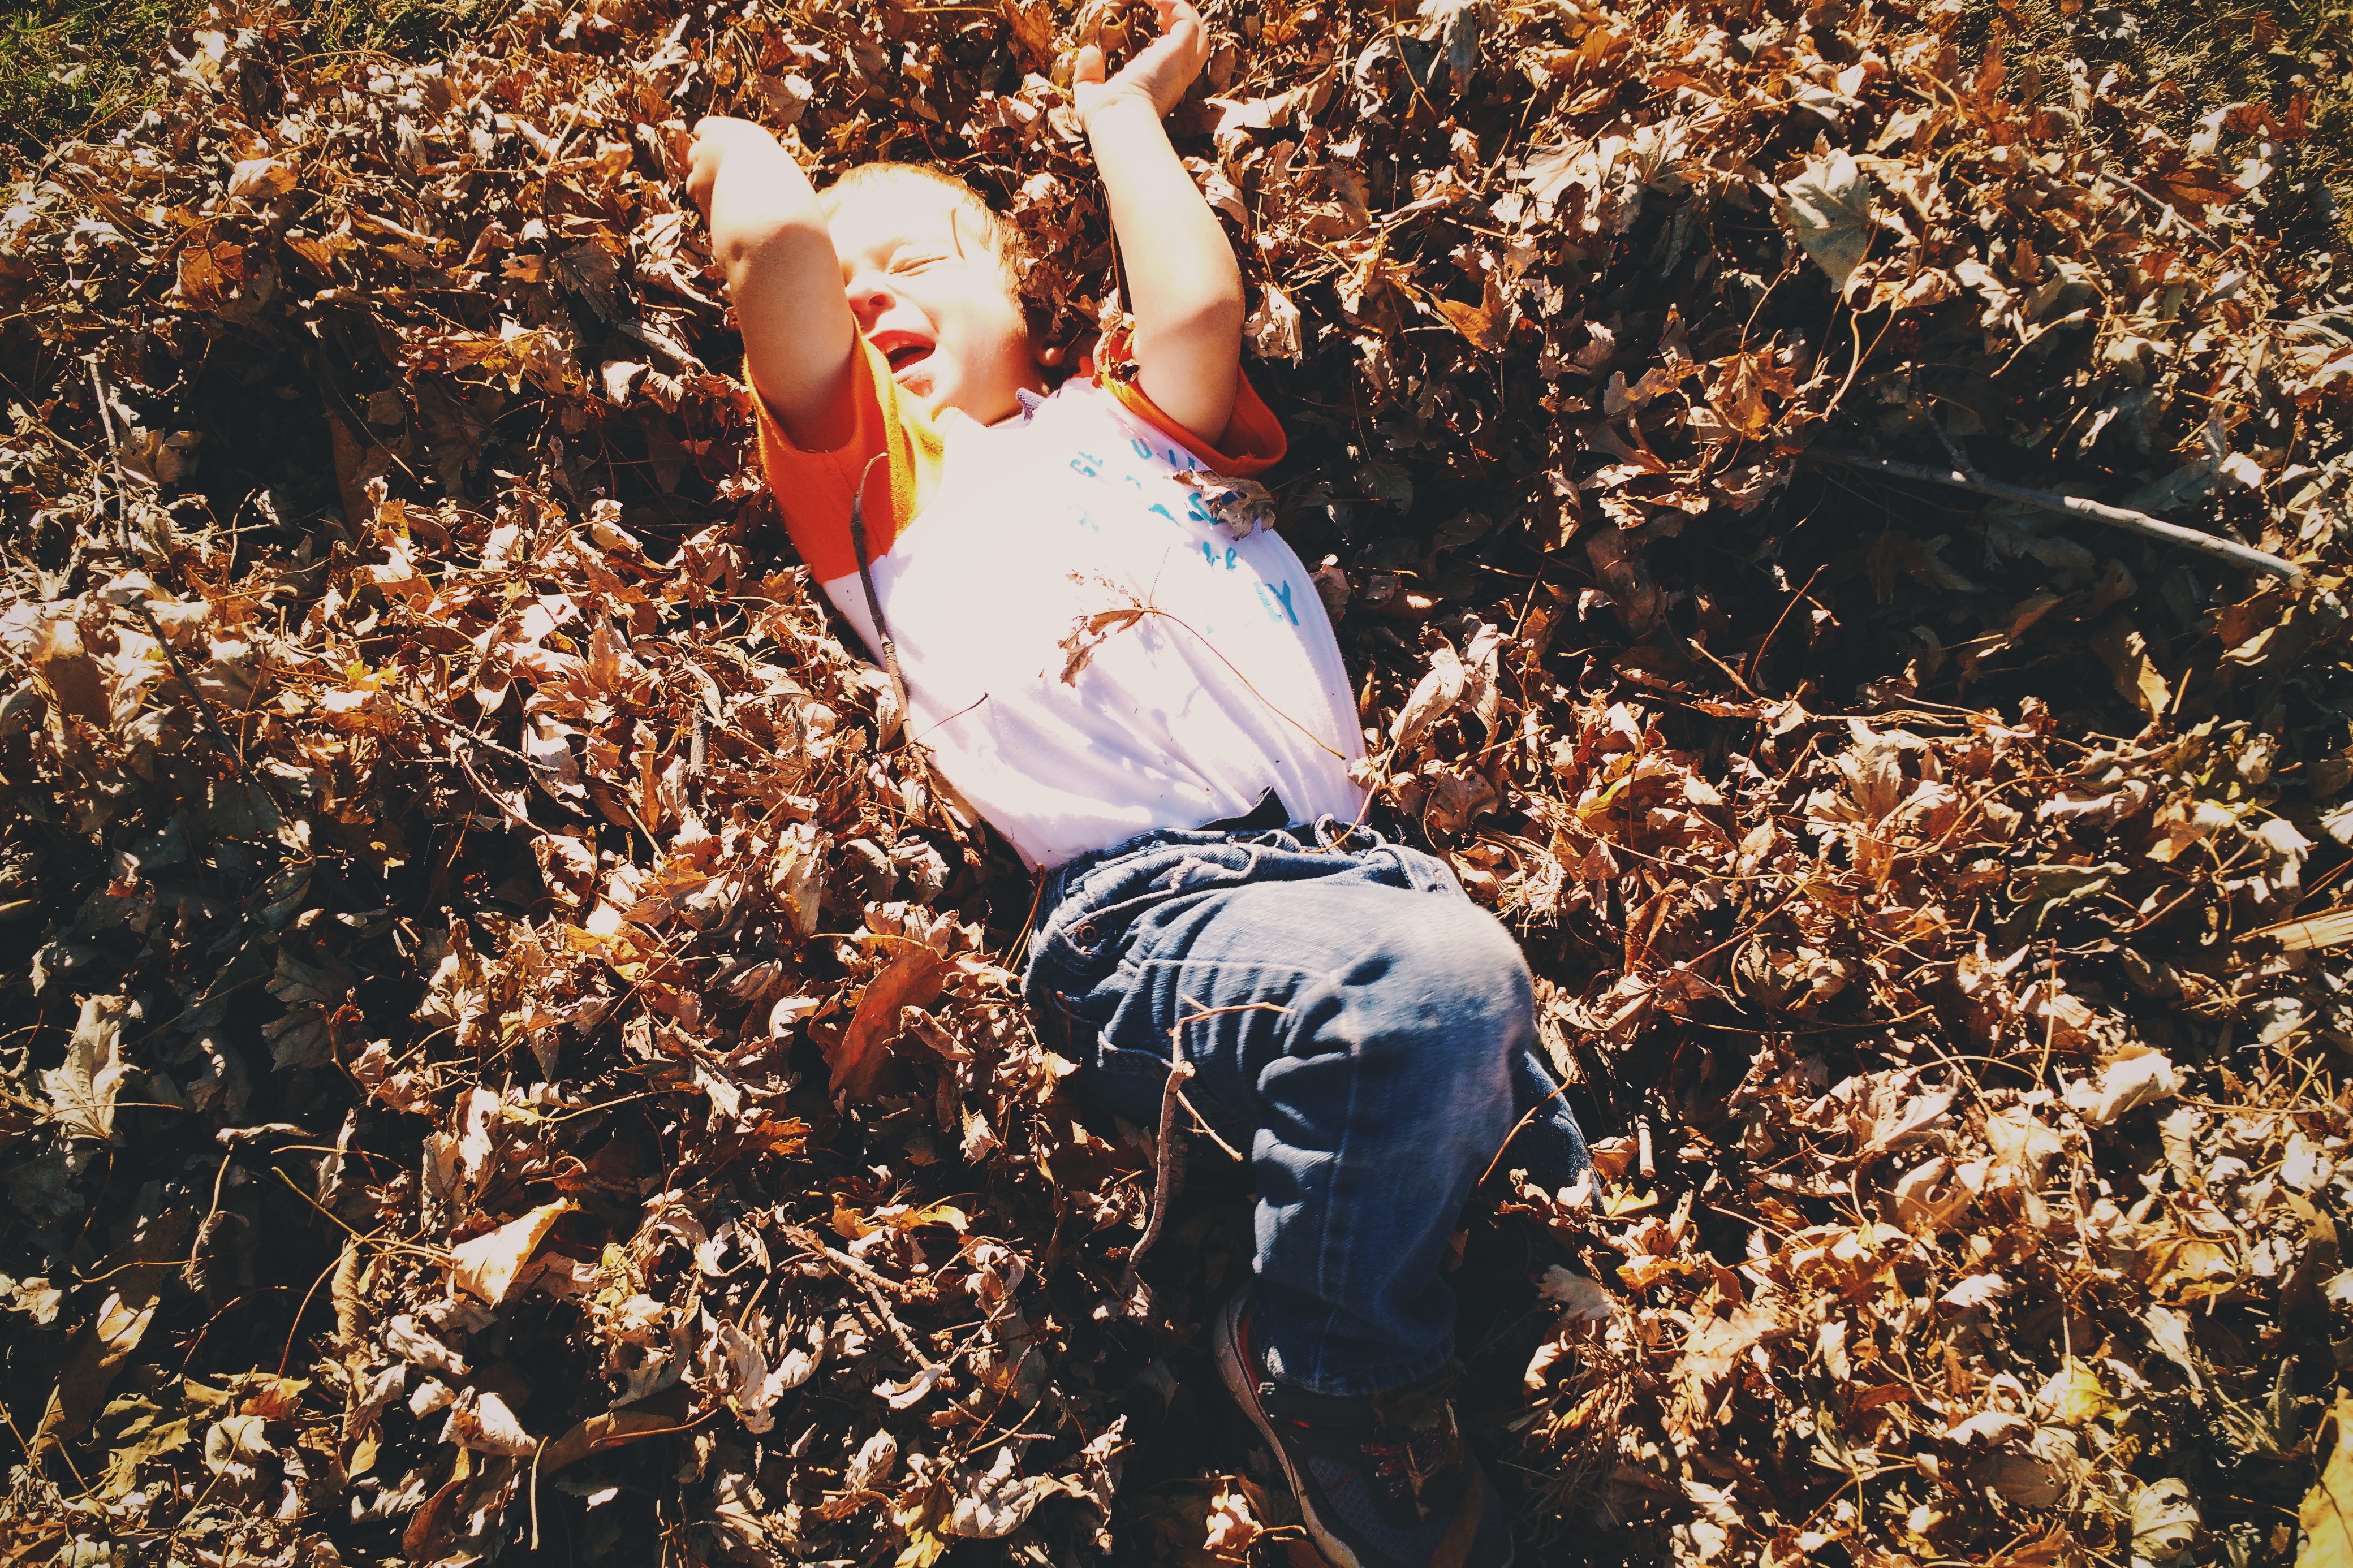
people, photography, sunlight, autumn, season